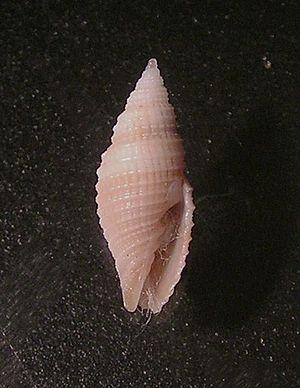
Mitridae est une famille de mollusques gastéropodes de l'ordre des Neogastropoda.